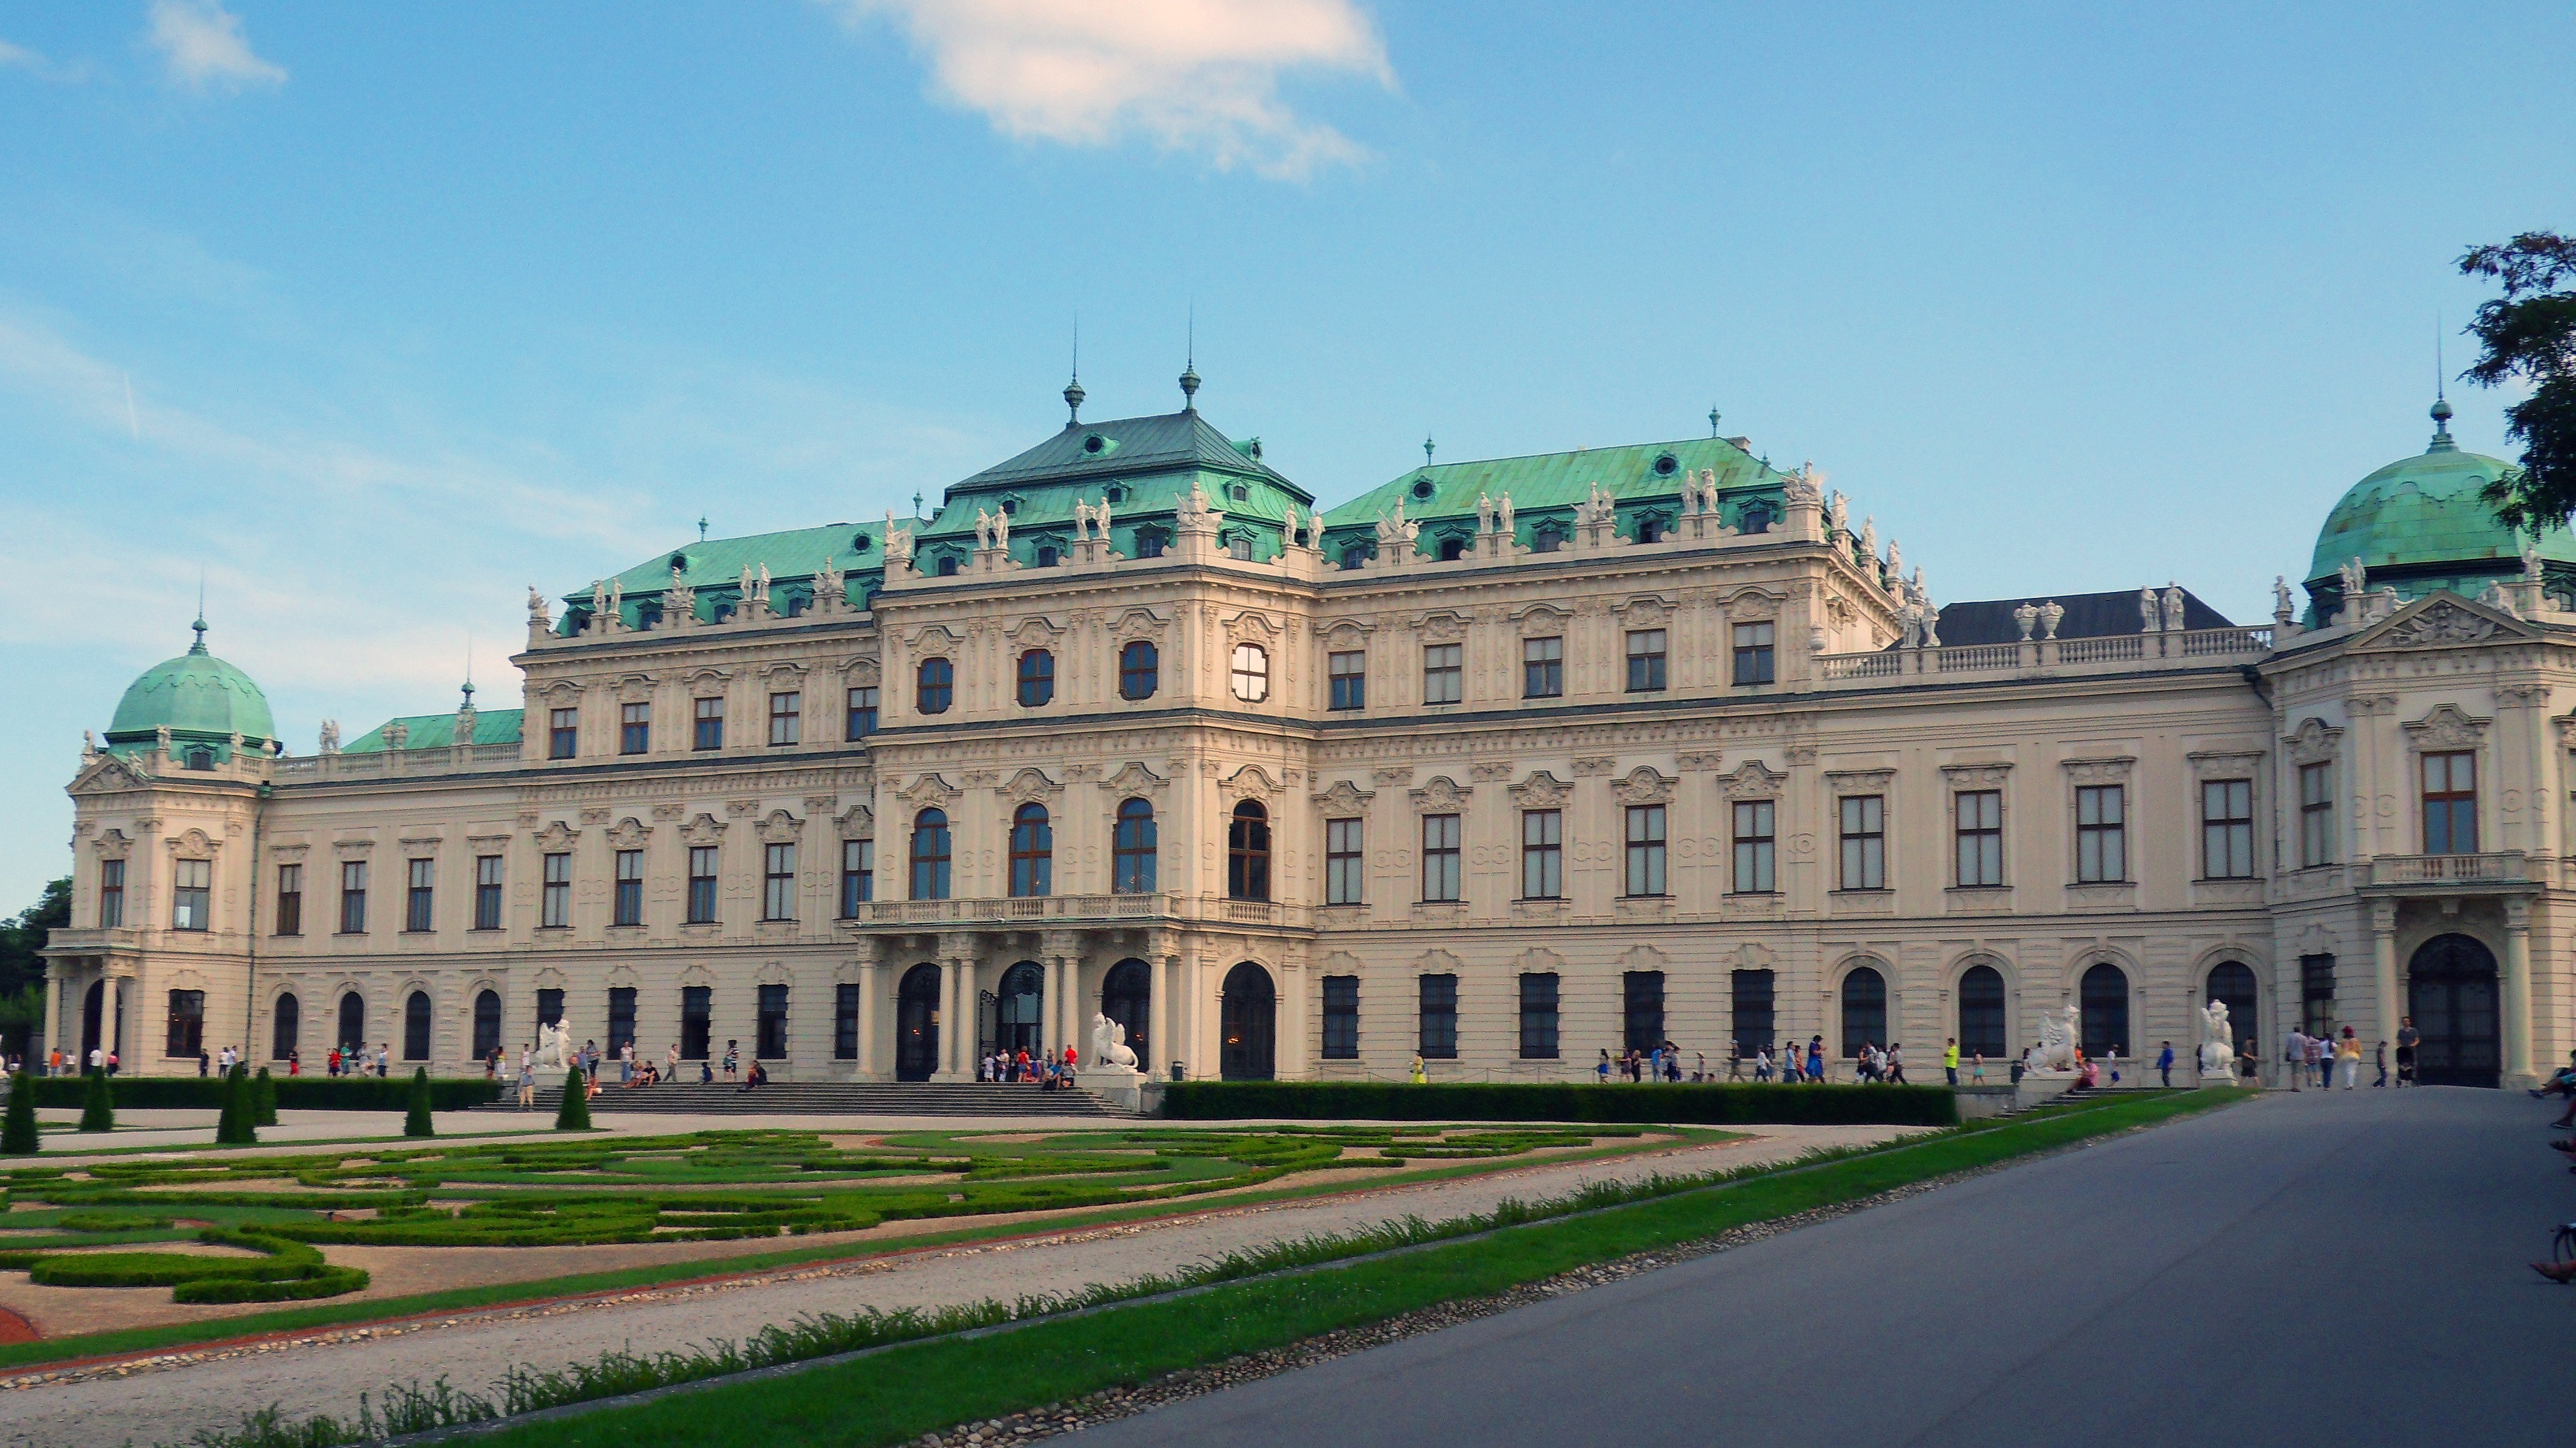
architecture, building, chateau, palace, plaza, castle, landmark, facade, austria, vienna, town square, estate, baroque, stately home, historic site, belvedere come